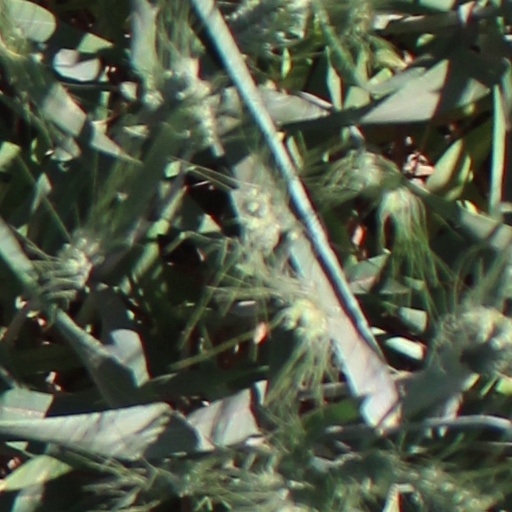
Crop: wheat